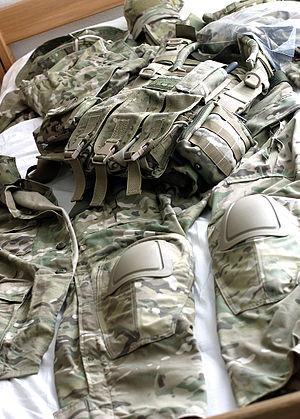
Le MultiCam est un camouflage multi-environnement presque universel. Il s'adapte à quasiment tous les types de terrain et toutes les saisons.